Ink eraser

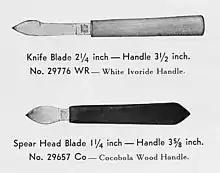
A pair of bladed ink erasers, similar to the one that ended George Millet's life on February 15th, 1909, advertised in the March, 1909 issue of the Sears Catalog

When almost all permanent writing was done in ink, steel ink erasers were in wide use before the invention of chemical ink erasers. Metal erasers were essentially small knives, used to shave away or scrape off ink from a writing surface.